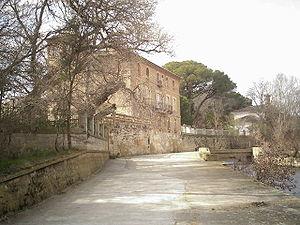
Fontellas est une ville et une commune de la Communauté forale de Navarre et appartient à la Ribera navarraise.